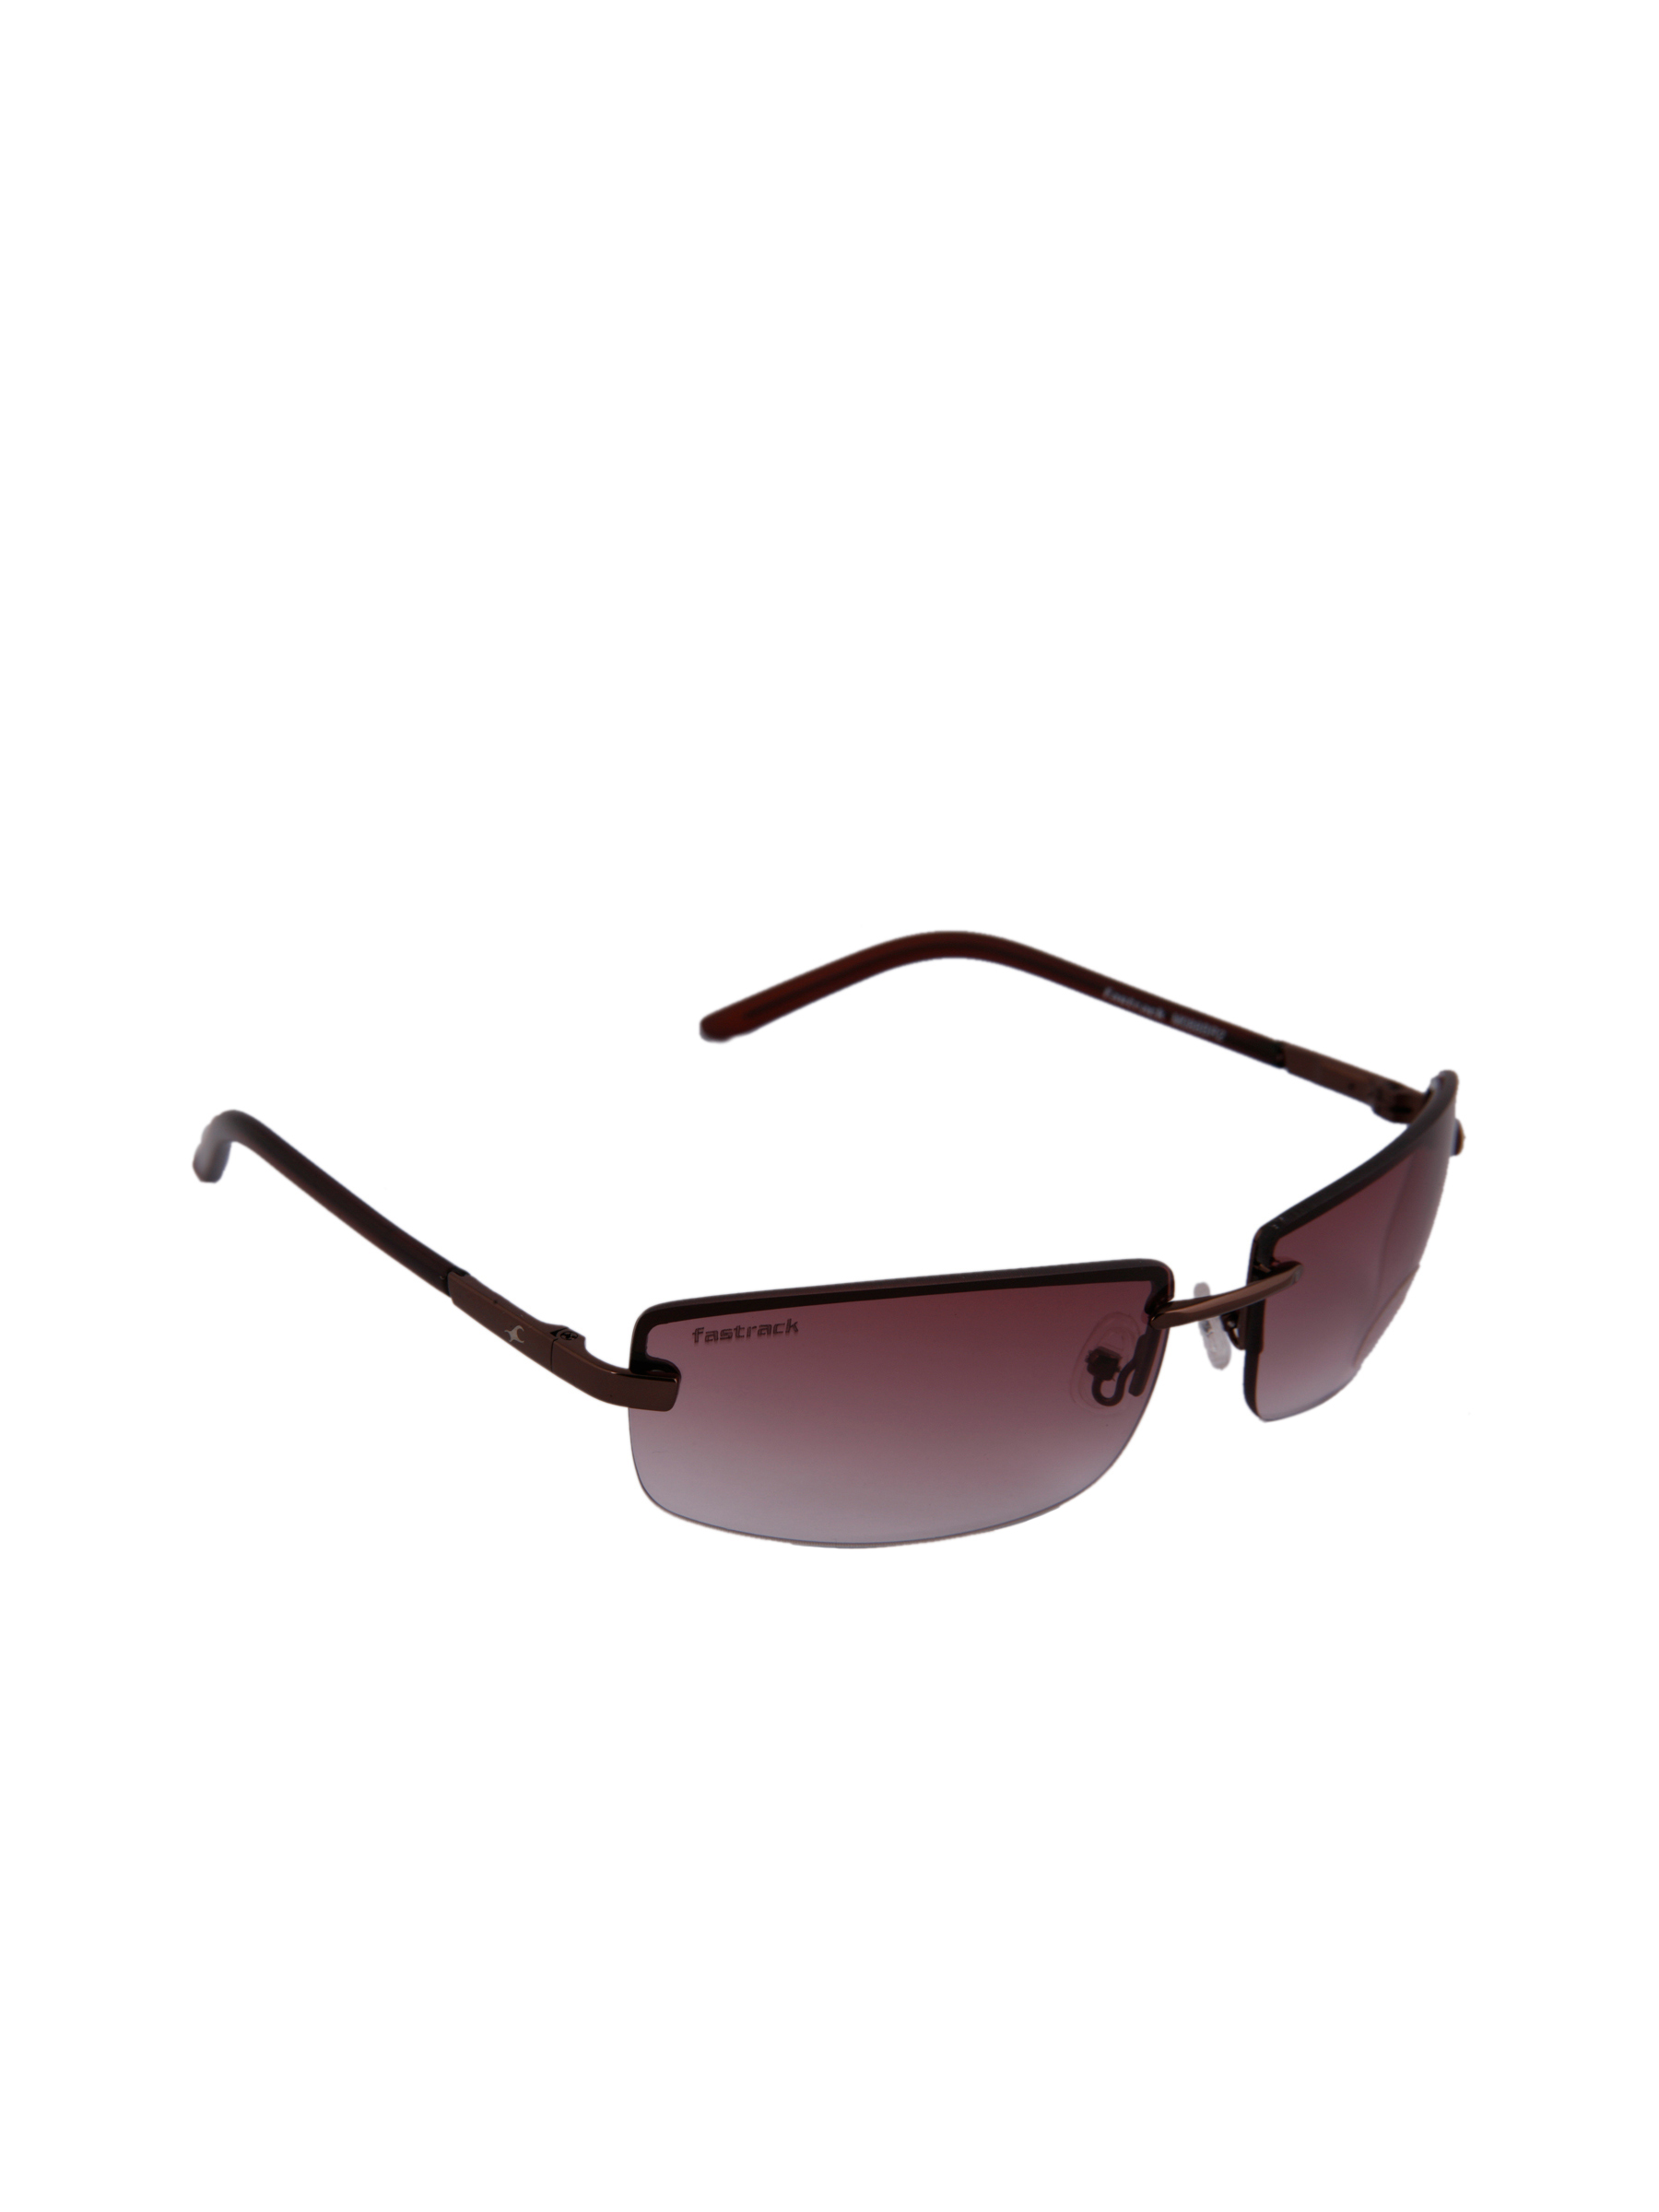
Fastrack Unisex New Pink Sunglasses
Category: Accessories / Eyewear / Sunglasses
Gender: Unisex
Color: Pink
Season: Winter 2016
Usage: Casual